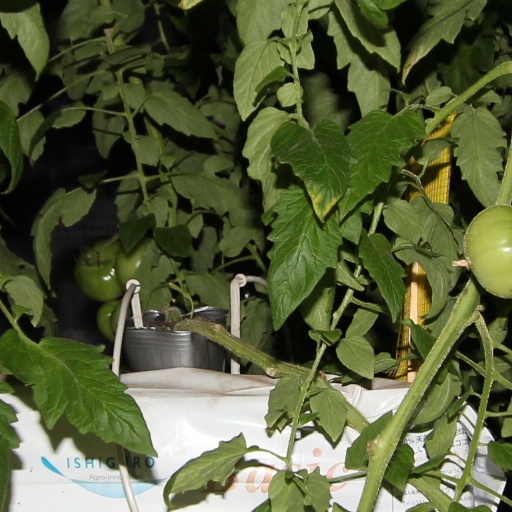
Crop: tomato